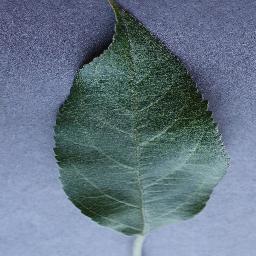
Label: Apple___healthy